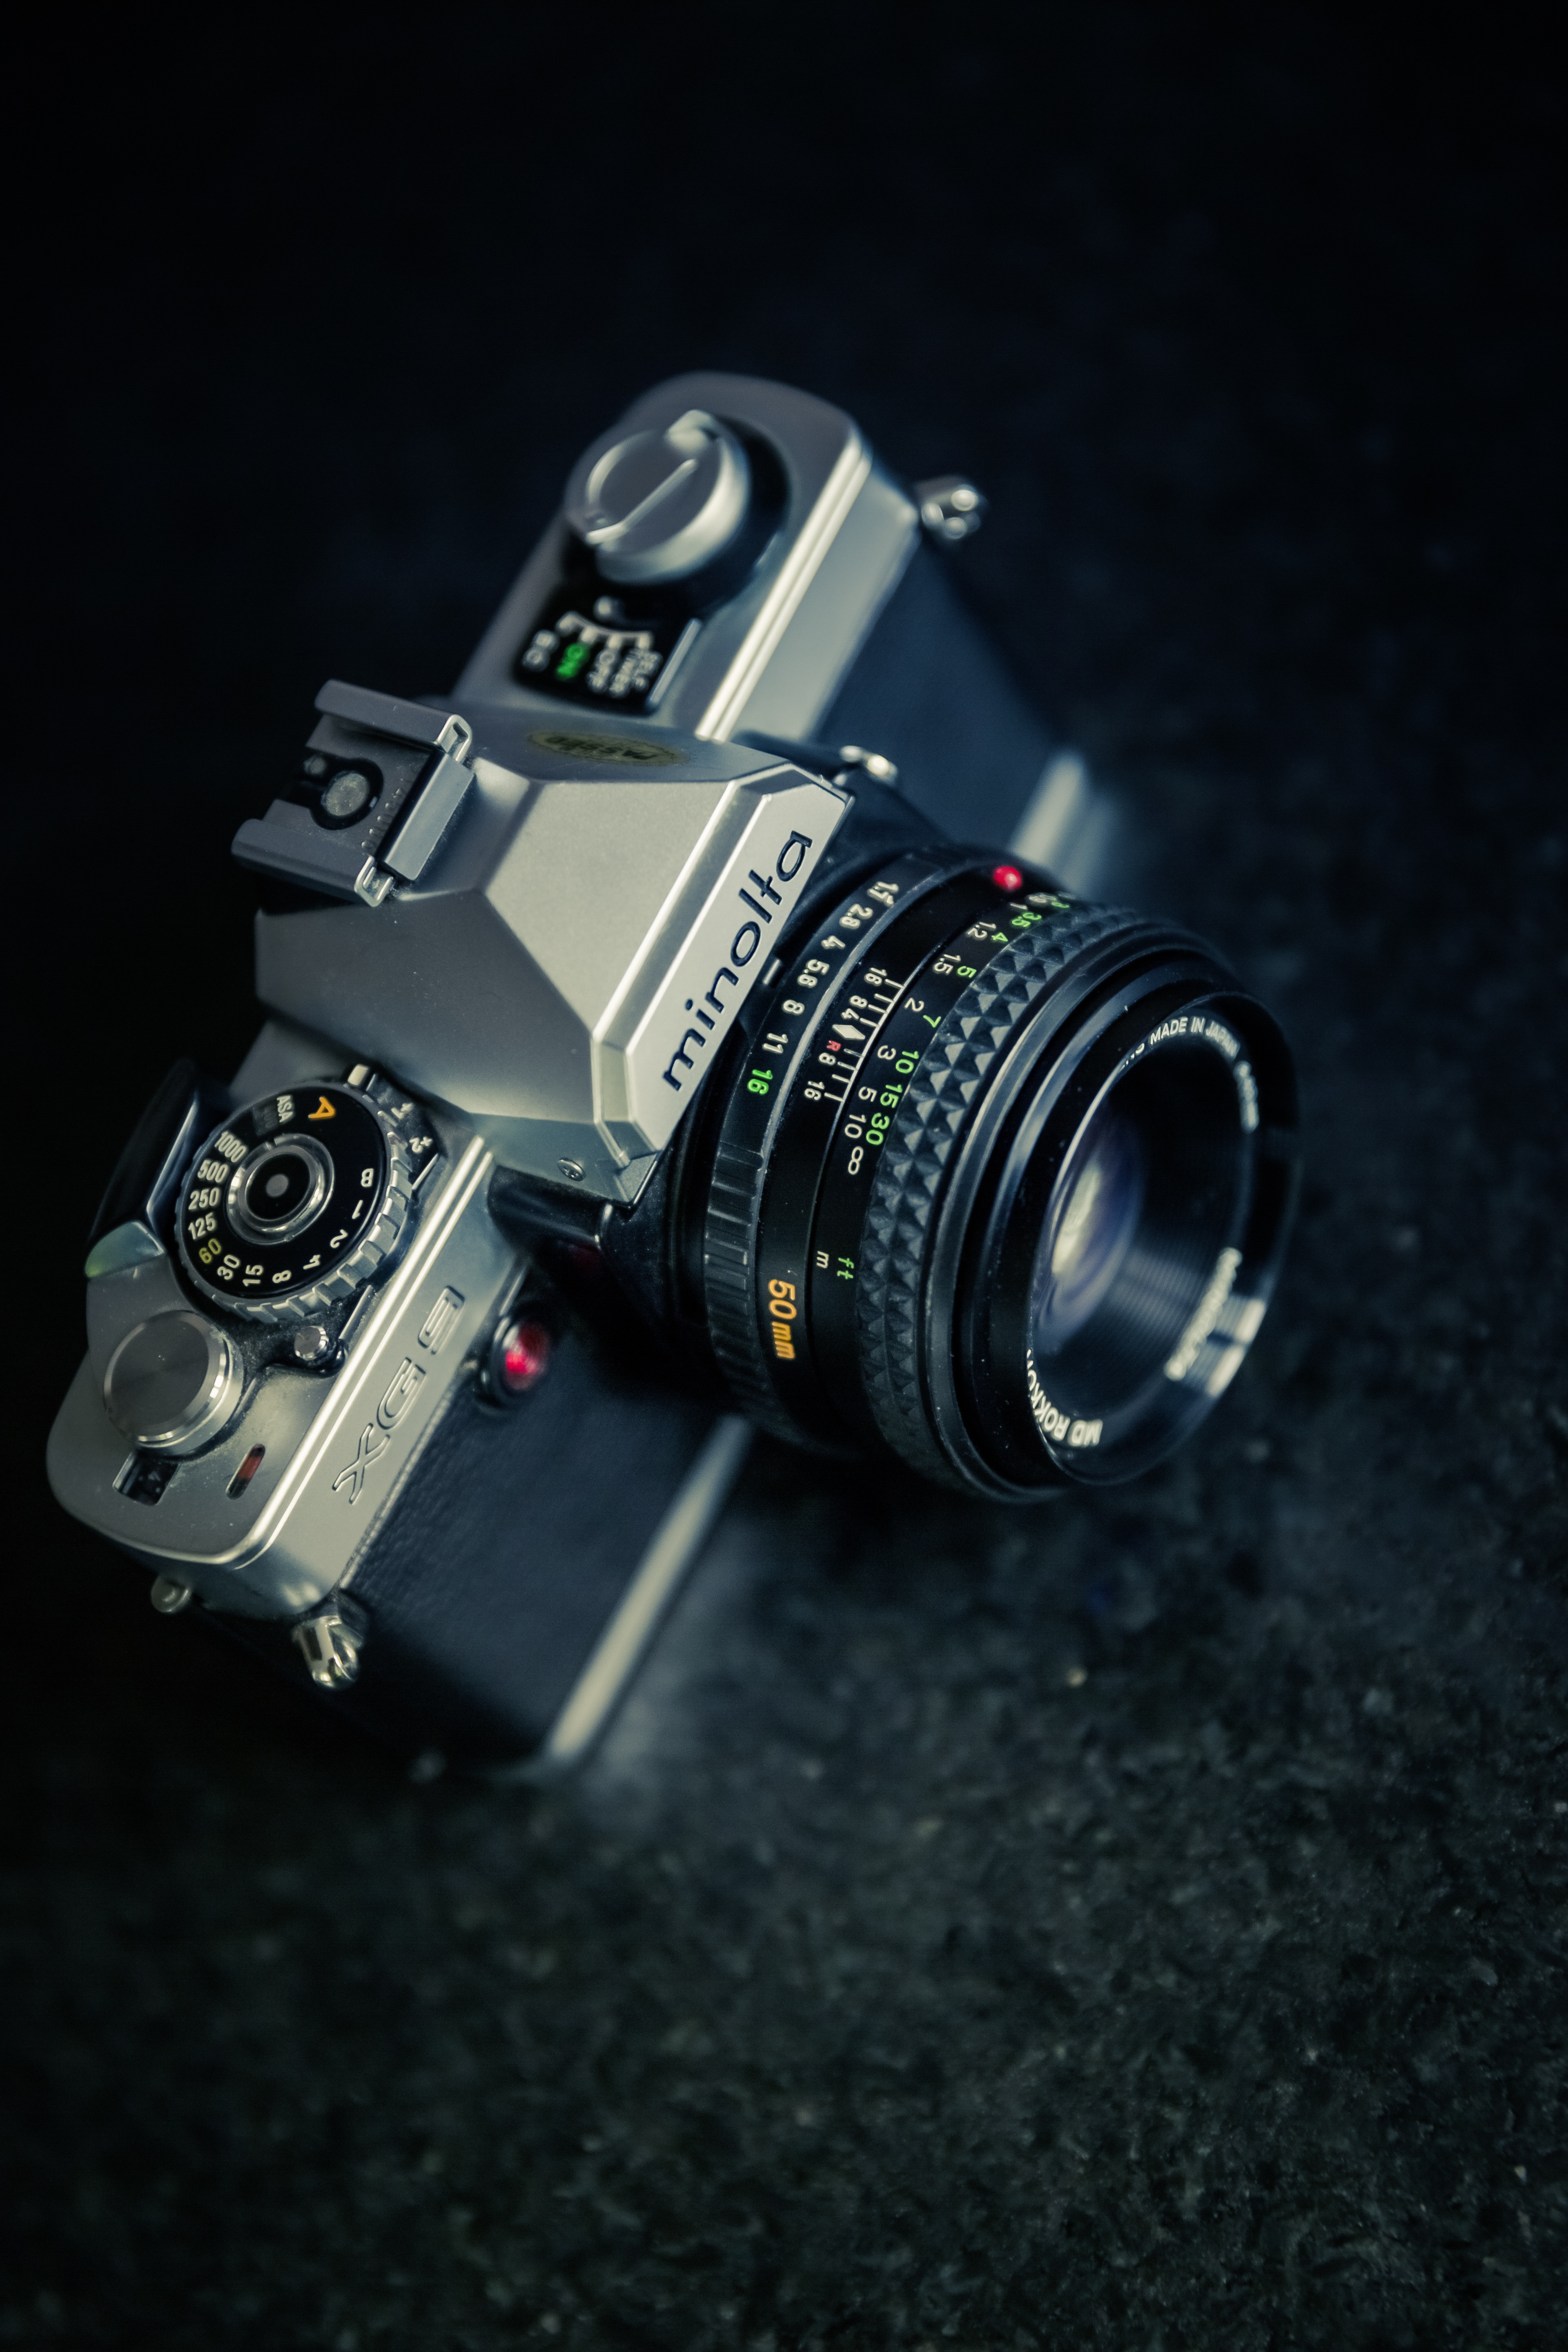
creative, light, technology, camera, photography, vintage, photographer, antique, retro, urban, film, photo, analog, lens, equipment, metal, professional, black, shutter, hipster, reflex camera, digital camera, chrome, focus, background, design, silver, 35mm, engine, media, zoom, style, image, classic, contemporary, body, rangefinder, aperture, elegance, hip, optical, wide angle, neo urban, manually, used look, digital slr, single lens reflex camera